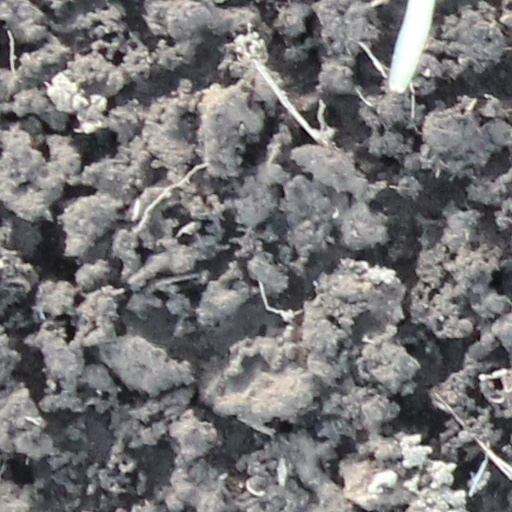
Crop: wheat